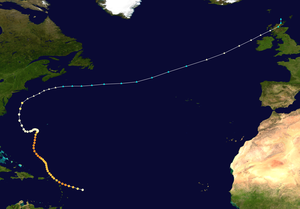
L’ouragan Dog est le quatrième système tropical ayant reçu un nom de la saison cyclonique de 1950 dans l'océan Atlantique et l’un des ouragan le plus violent sur Antigua. Il s'est développé le 30 août à l'est de la Guadeloupe, passant entre Antigua et Barbuda avant de tourner vers le nord et atteint la catégorie 4, en abordant les Petites Antilles. À son apex, les vents soufflaient à 235 km/h alors qu'il était sur l'océan puis s'est mis à décroître. Dog est passé à 320 km de Cape Cod, Massachusetts puis est devenu un cyclone extratropical le 12 septembre.